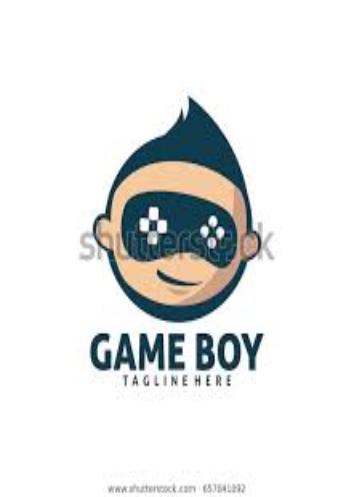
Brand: game boy
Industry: Electronic